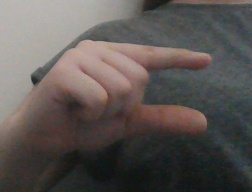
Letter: dal